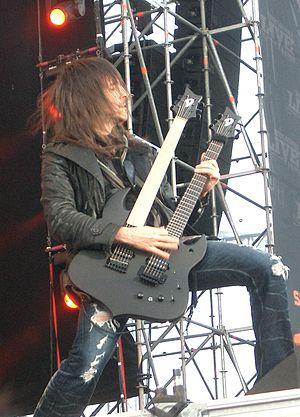
Ronald Thal, dit Bumblefoot, est un compositeur, chanteur et guitariste américain né le 25 septembre 1969 à Brooklyn. Il commence sa carrière en solo, sous le nom de Ron Thal, puis forme le groupe Bumblefoot. Il a tourné avec Guns N' Roses jusqu'en 2014.
Sons of Apollo est un supergroupe de metal progressif américain formé en 2017.